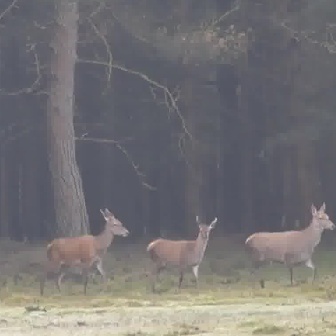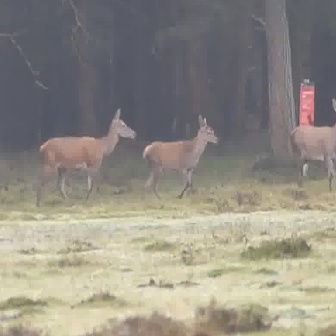
  Please identify the target specified by the bounding box [38,205,128,295] in the first image and locate it in the second image. Return the coordinates in [x_min,y_min,x_max,y_max] format.
Answer: [35,108,135,207]